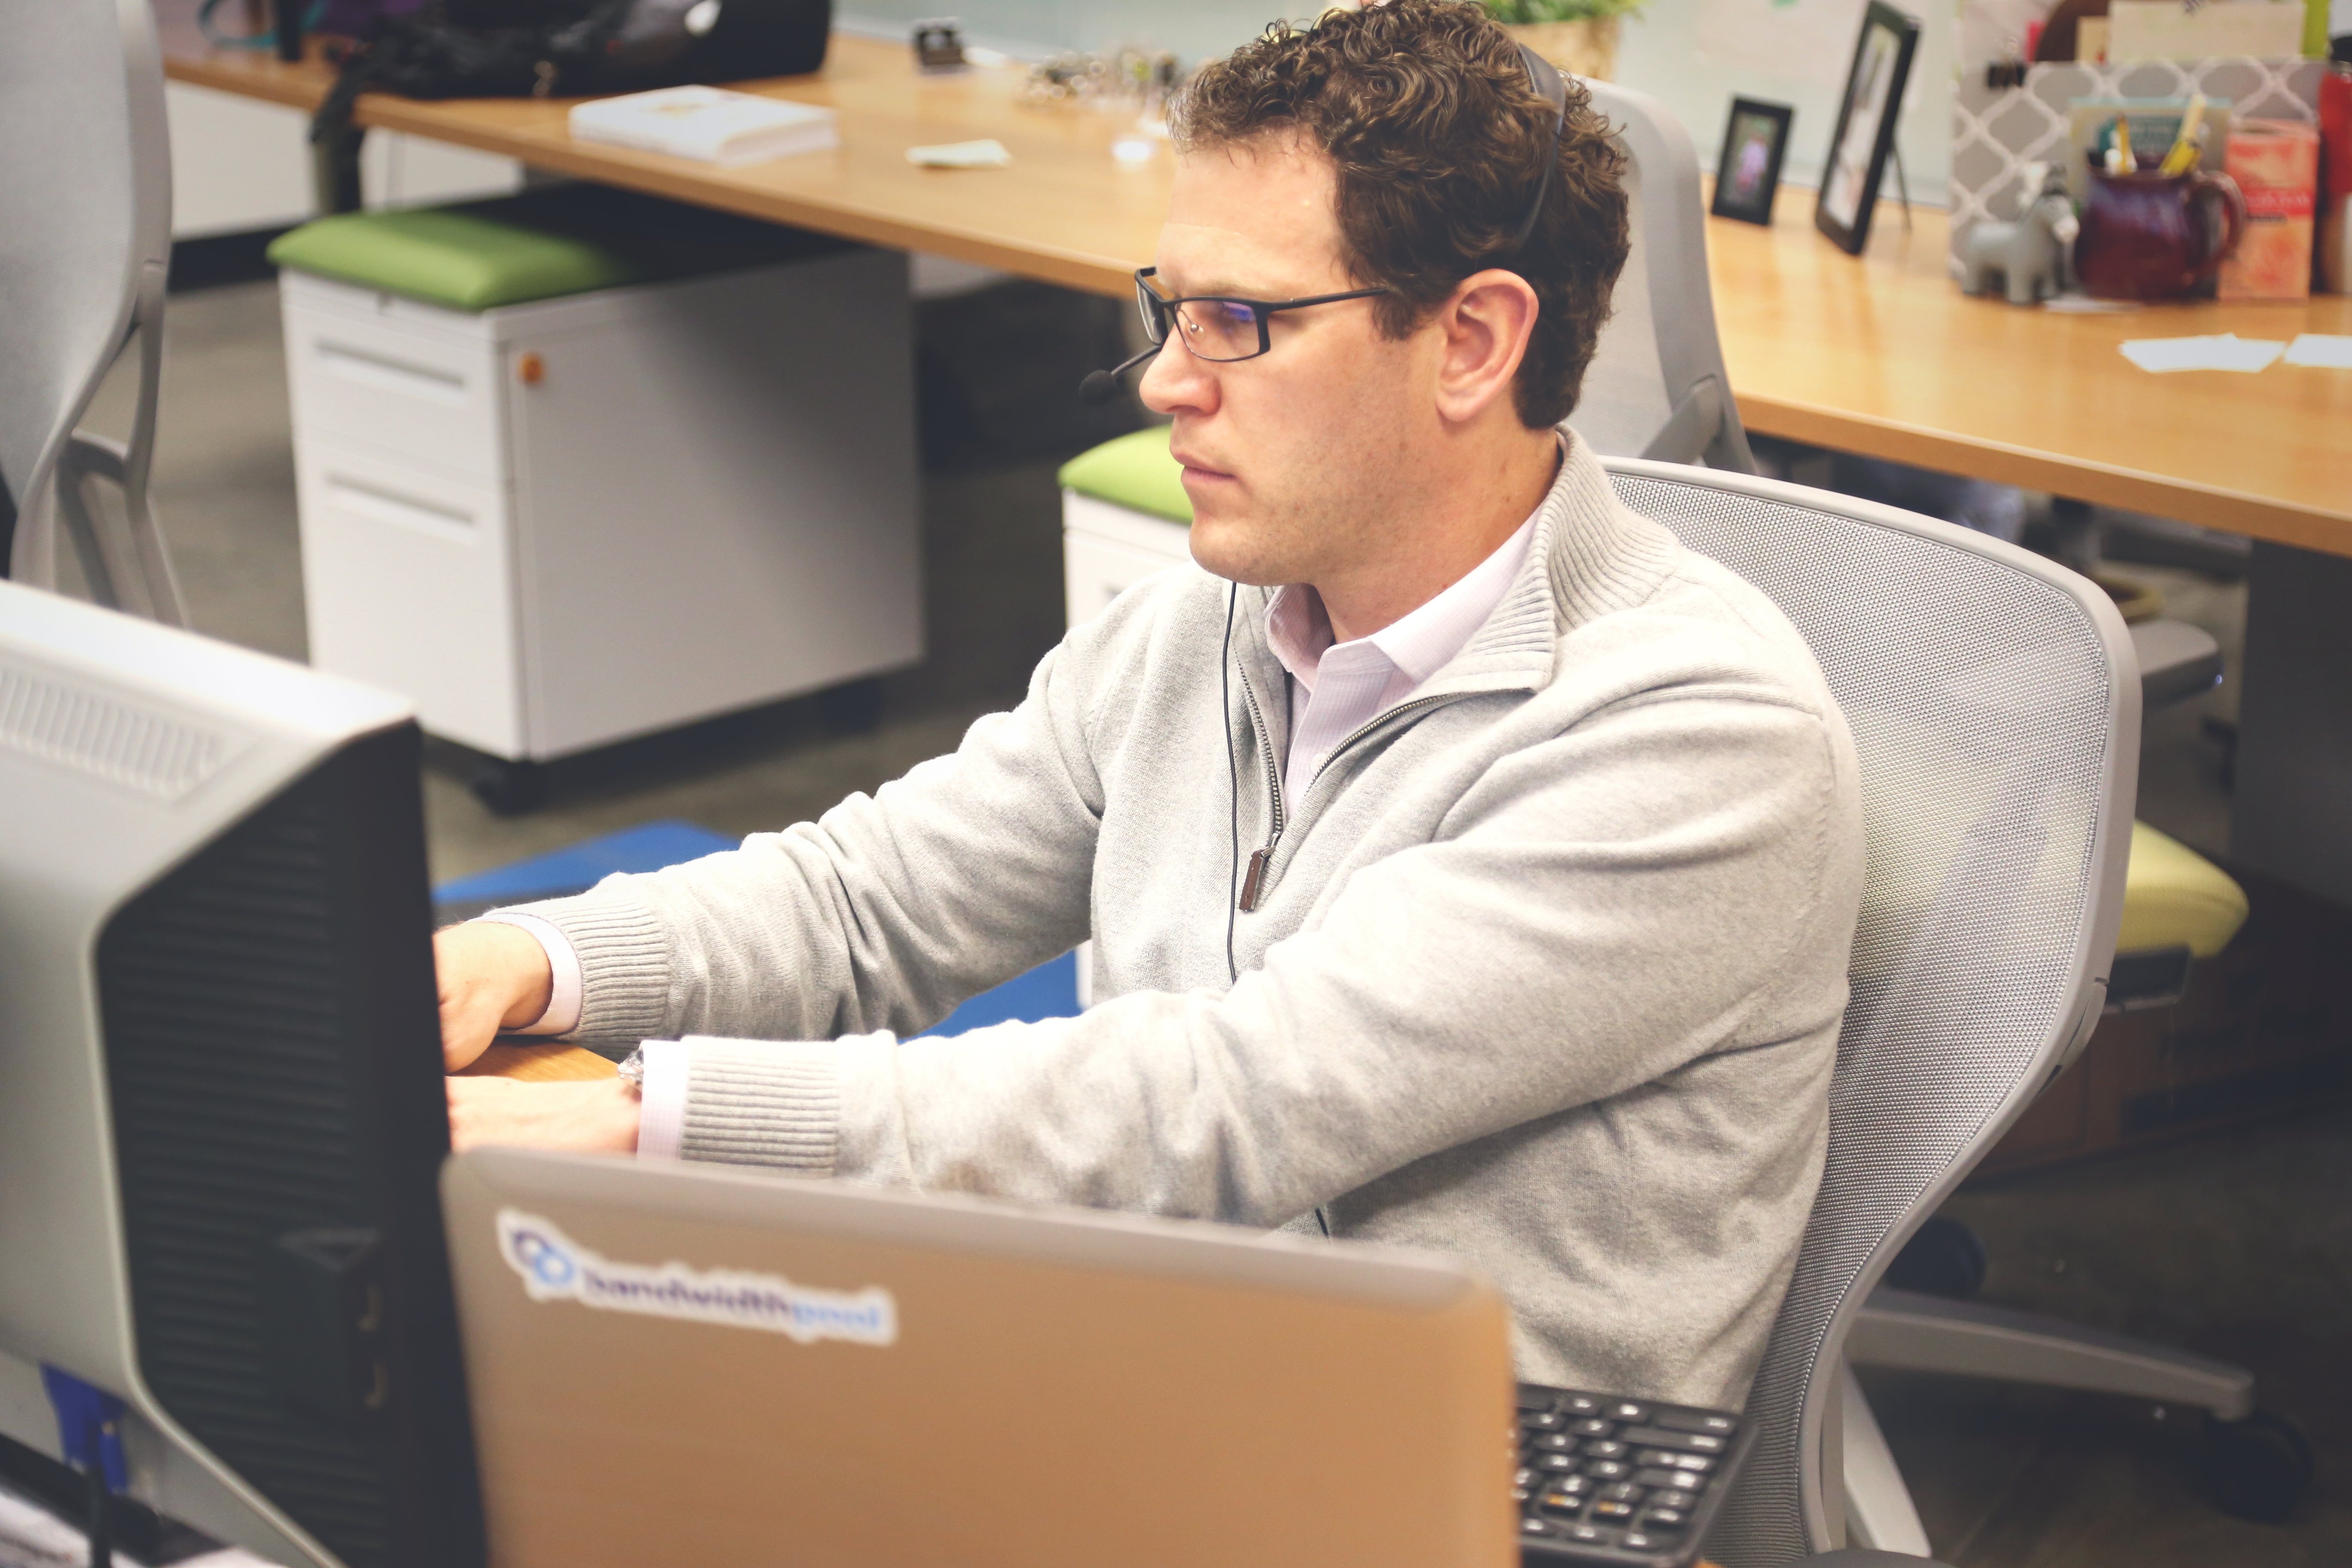
computer, person, creative, office, modern, home office, startup, display, learning, company, laptops, notebooks, start up, silicon valley